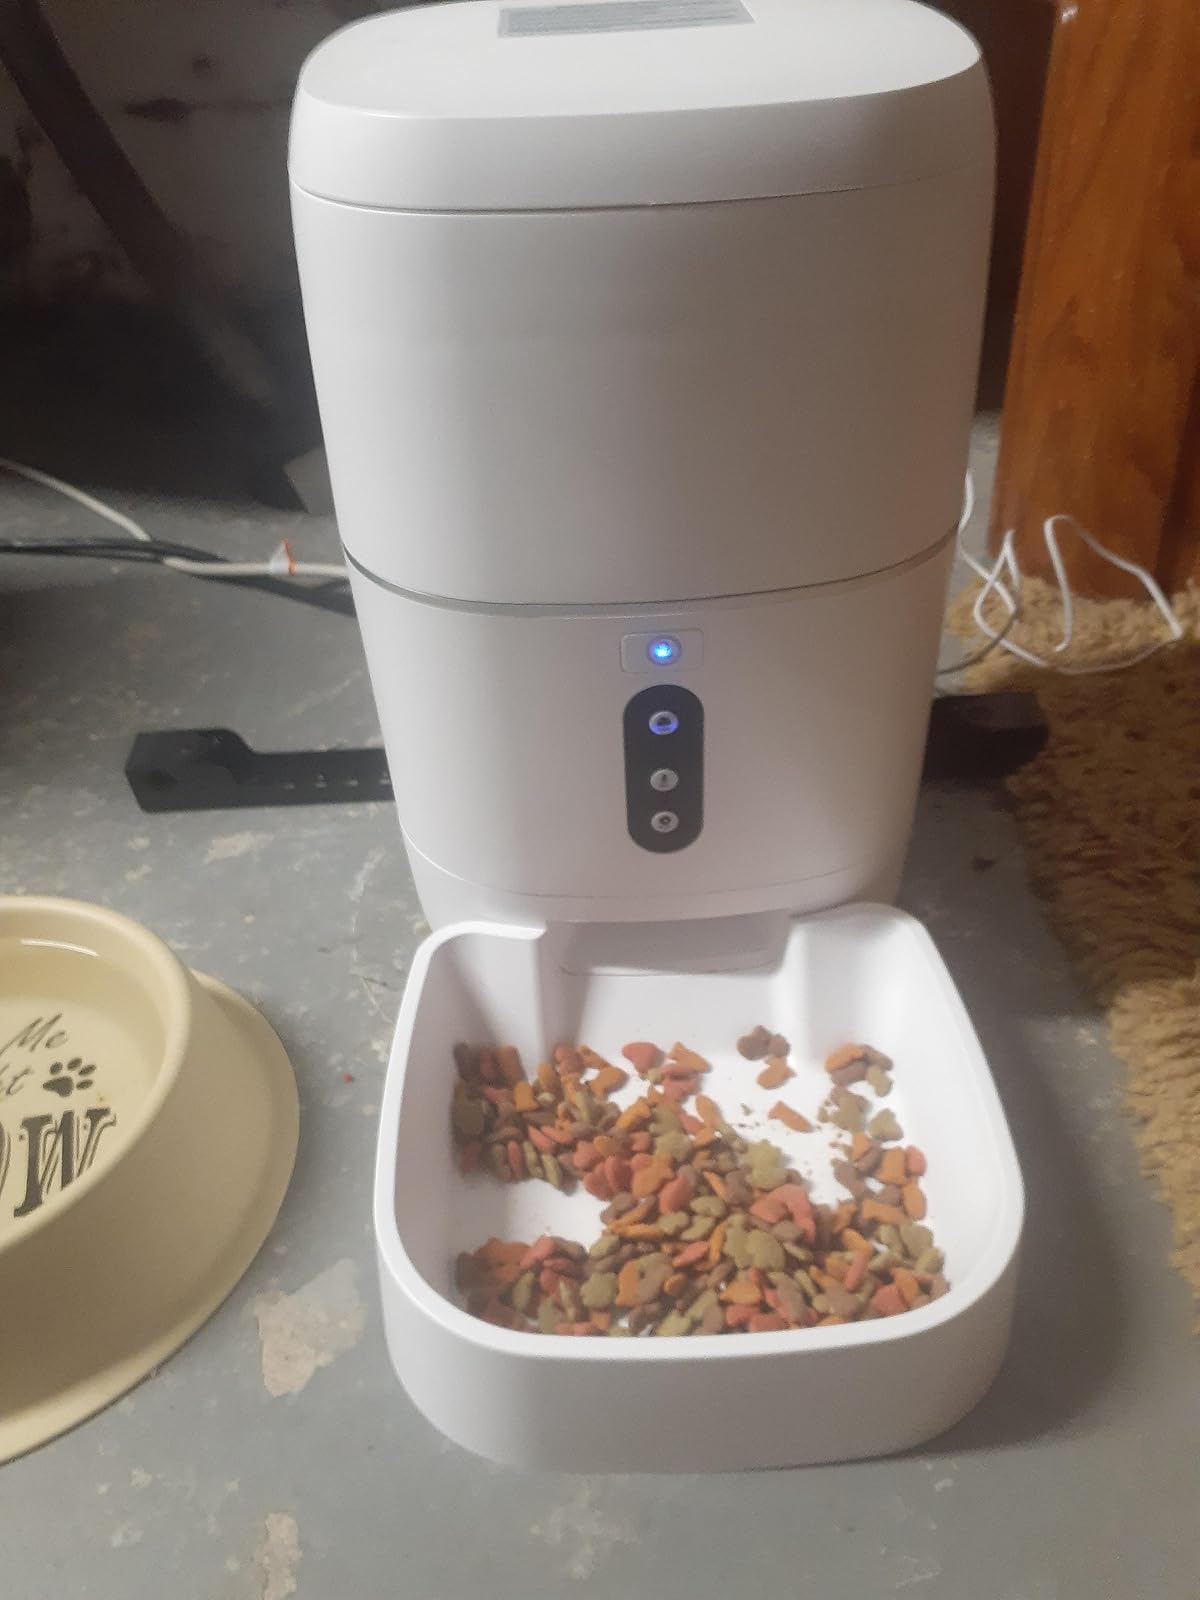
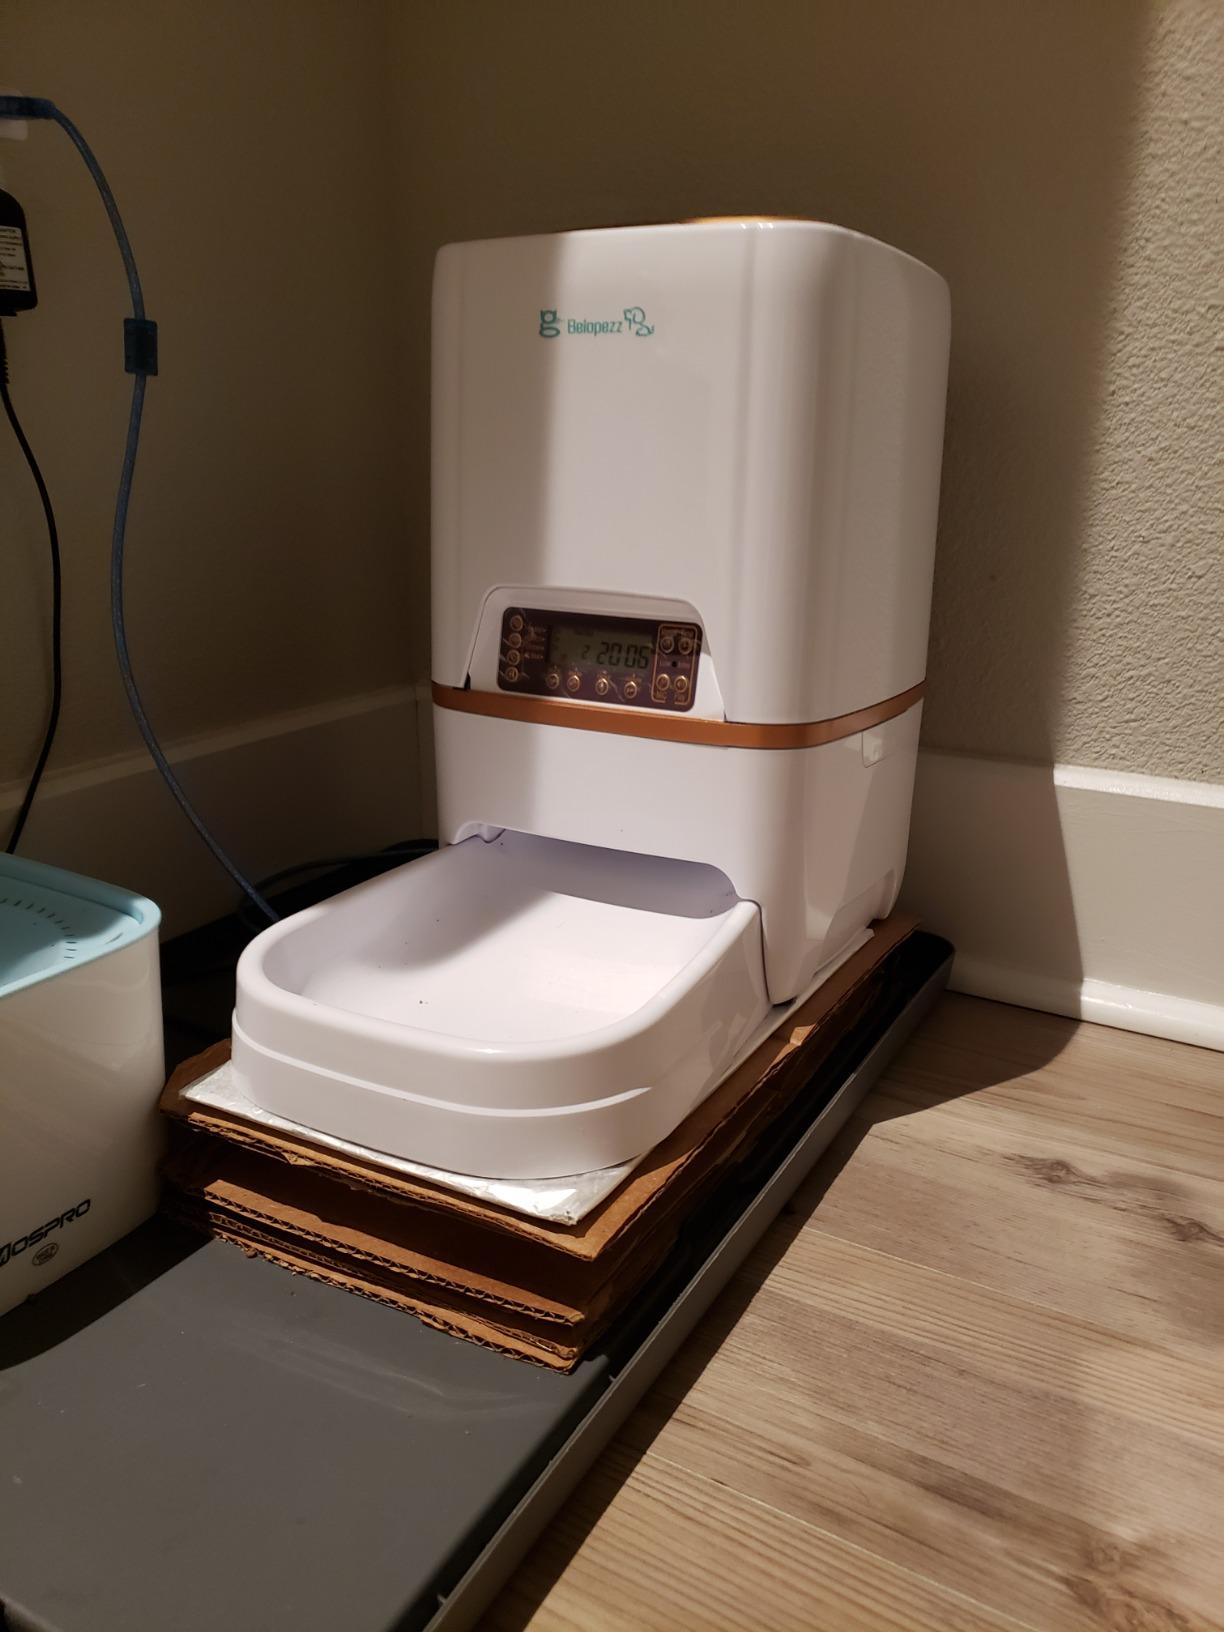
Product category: items_feeder
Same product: no